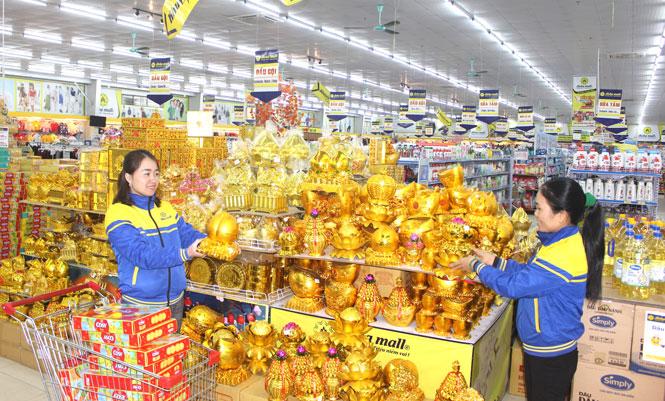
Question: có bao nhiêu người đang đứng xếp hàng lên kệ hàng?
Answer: có hai người phụ nữ đang đứng xếp hàng lên kệ hàng